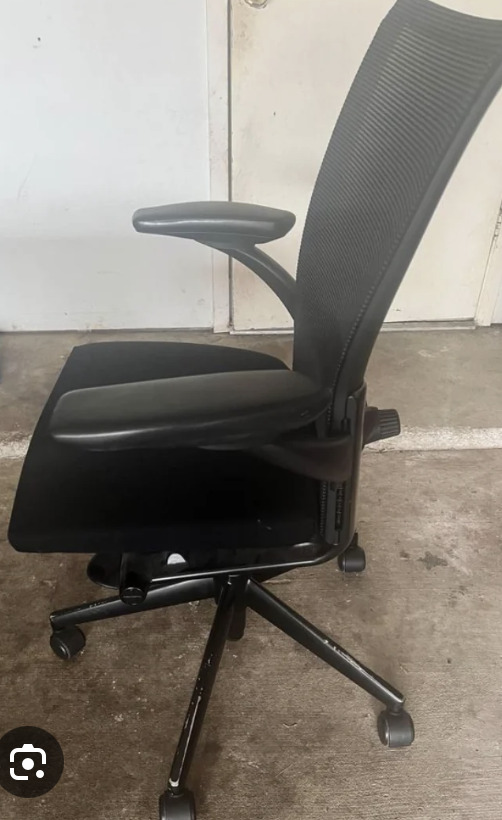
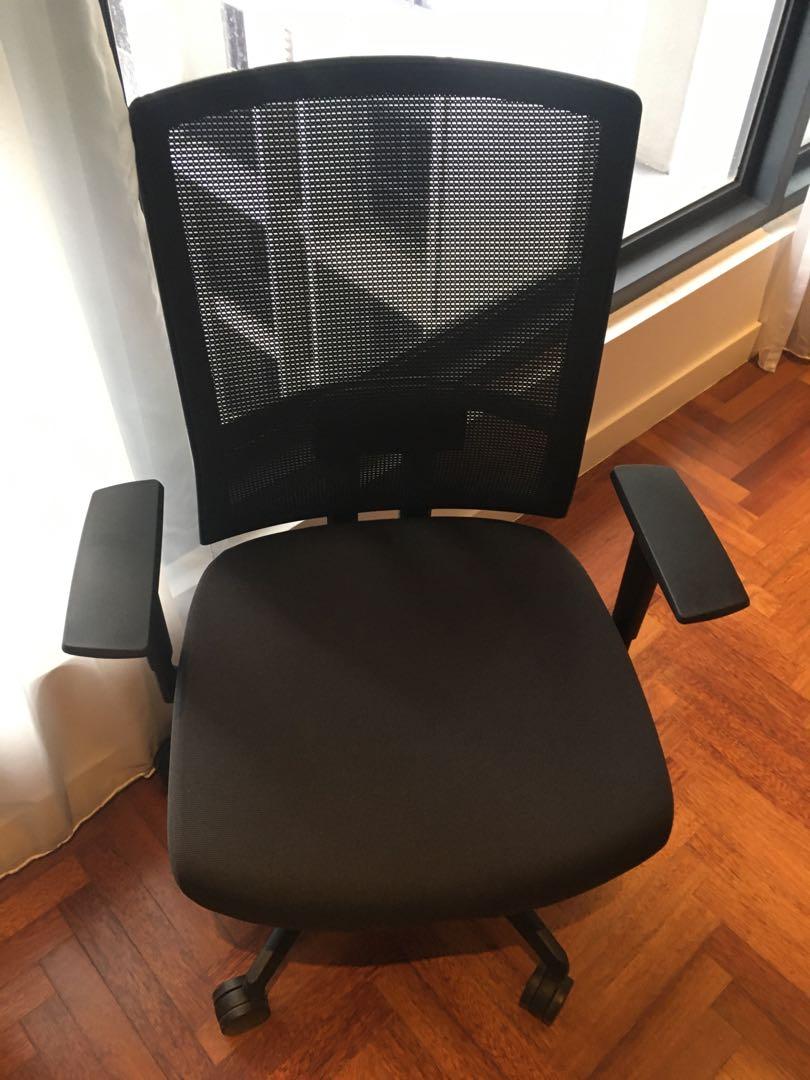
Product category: items_chair
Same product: yes